Yekaterinburg

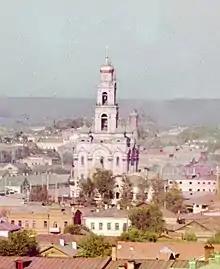
This photo by Sergey Prokudin-Gorsky from 1910 shows the tallest building in the Urals at the time, the Great Zlatoust bell tower

In the years following the Russian Revolution and the Russian Civil War, political authority of the Urals was transferred from Perm to Yekaterinburg. On 19 October 1920, Yekaterinburg established its first university, the Ural State University, as well as polytechnic, pedagogical, and medical institutions under the decree of Soviet leader Vladimir Lenin. Enterprises in the city ravaged by the war were nationalised, including: the Metalist (formerly Yates) Plant, the Verkh-Isetsky (formerly Yakovleva) Plant, and the Lenin flax-spinning factory (formerly Makarov). In 1924, the city of Yekaterinburg was renamed Sverdlovsk after the Bolshevik leader Yakov Sverdlov.